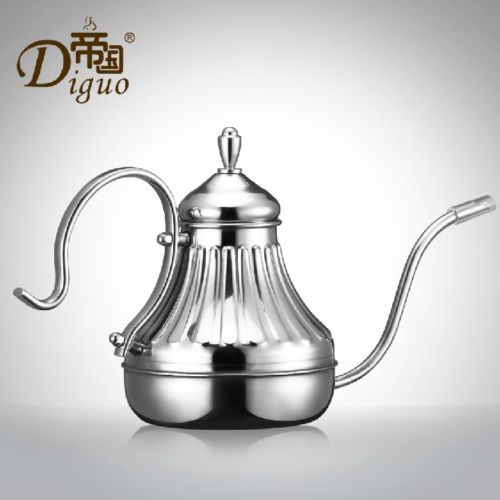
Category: kettle